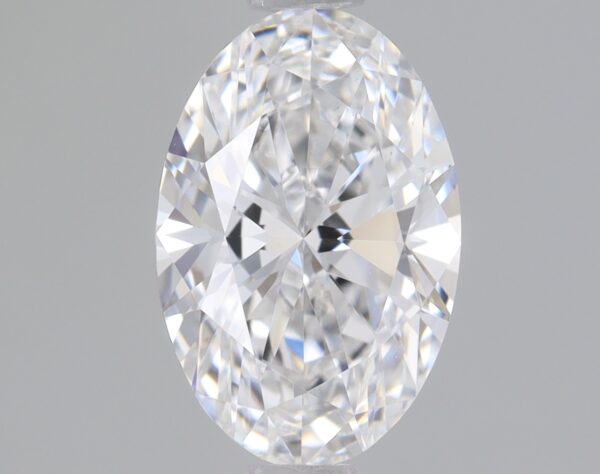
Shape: oval
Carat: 0.87
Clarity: VS1
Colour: E
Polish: EX
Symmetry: EX
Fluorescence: NONE
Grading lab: IGI
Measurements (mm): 8.01 x 5.33 x 3.35